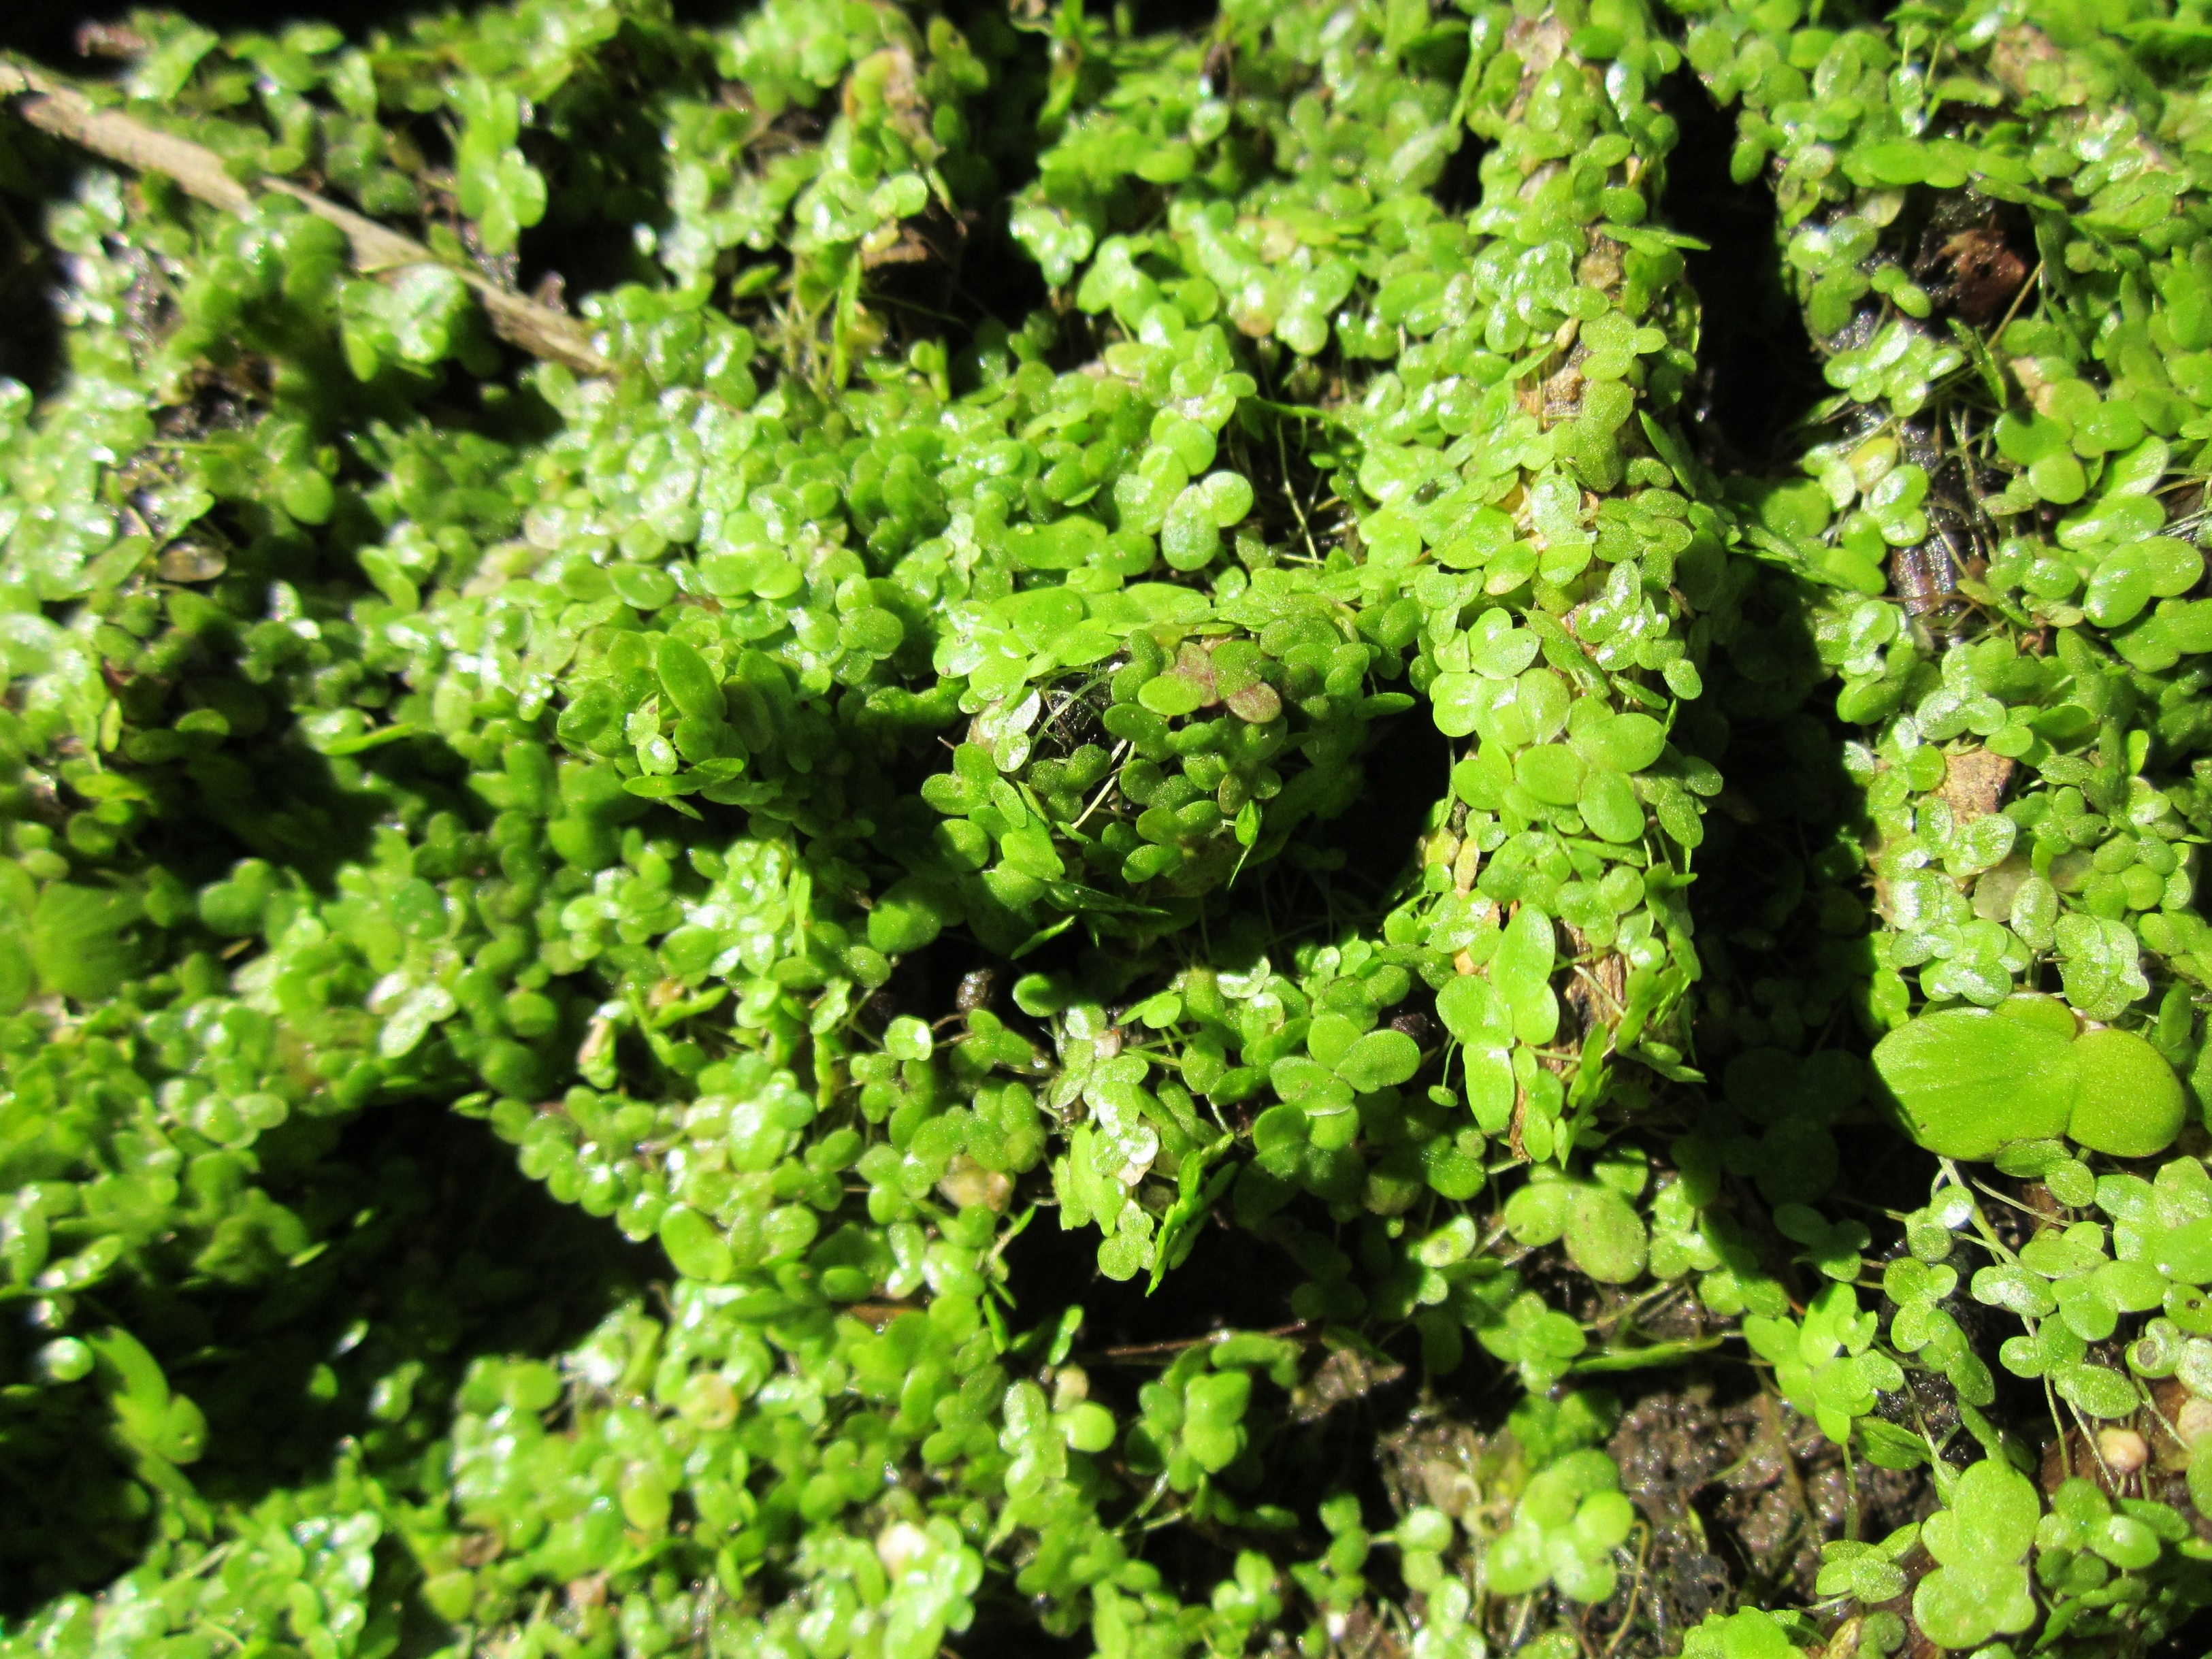
water, plant, leaf, flower, moss, food, green, herb, produce, vegetable, macro, botany, aquatic, flora, shrub, species, freshwater, flowering plant, annual plant, lemna minor, common duckweed, lesser duckweed, land plant, ferns and horsetails, non vascular land plant, apiales, leaf vegetable, parsley family